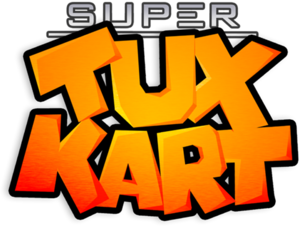
Logo de SuperTuxKart.
SuperTuxKart, parfois abrégé STK, est un jeu vidéo de course de karts en 3D qui s'est inspiré de la série de jeux vidéo Mario Kart. En développement continu depuis décembre 2004, c'est un jeu vidéo libre sous licence GNU GPL 2. Multiplateforme, il fonctionne sous GNU/Linux, Mac OS, Windows, *BSD, Solaris et Android.